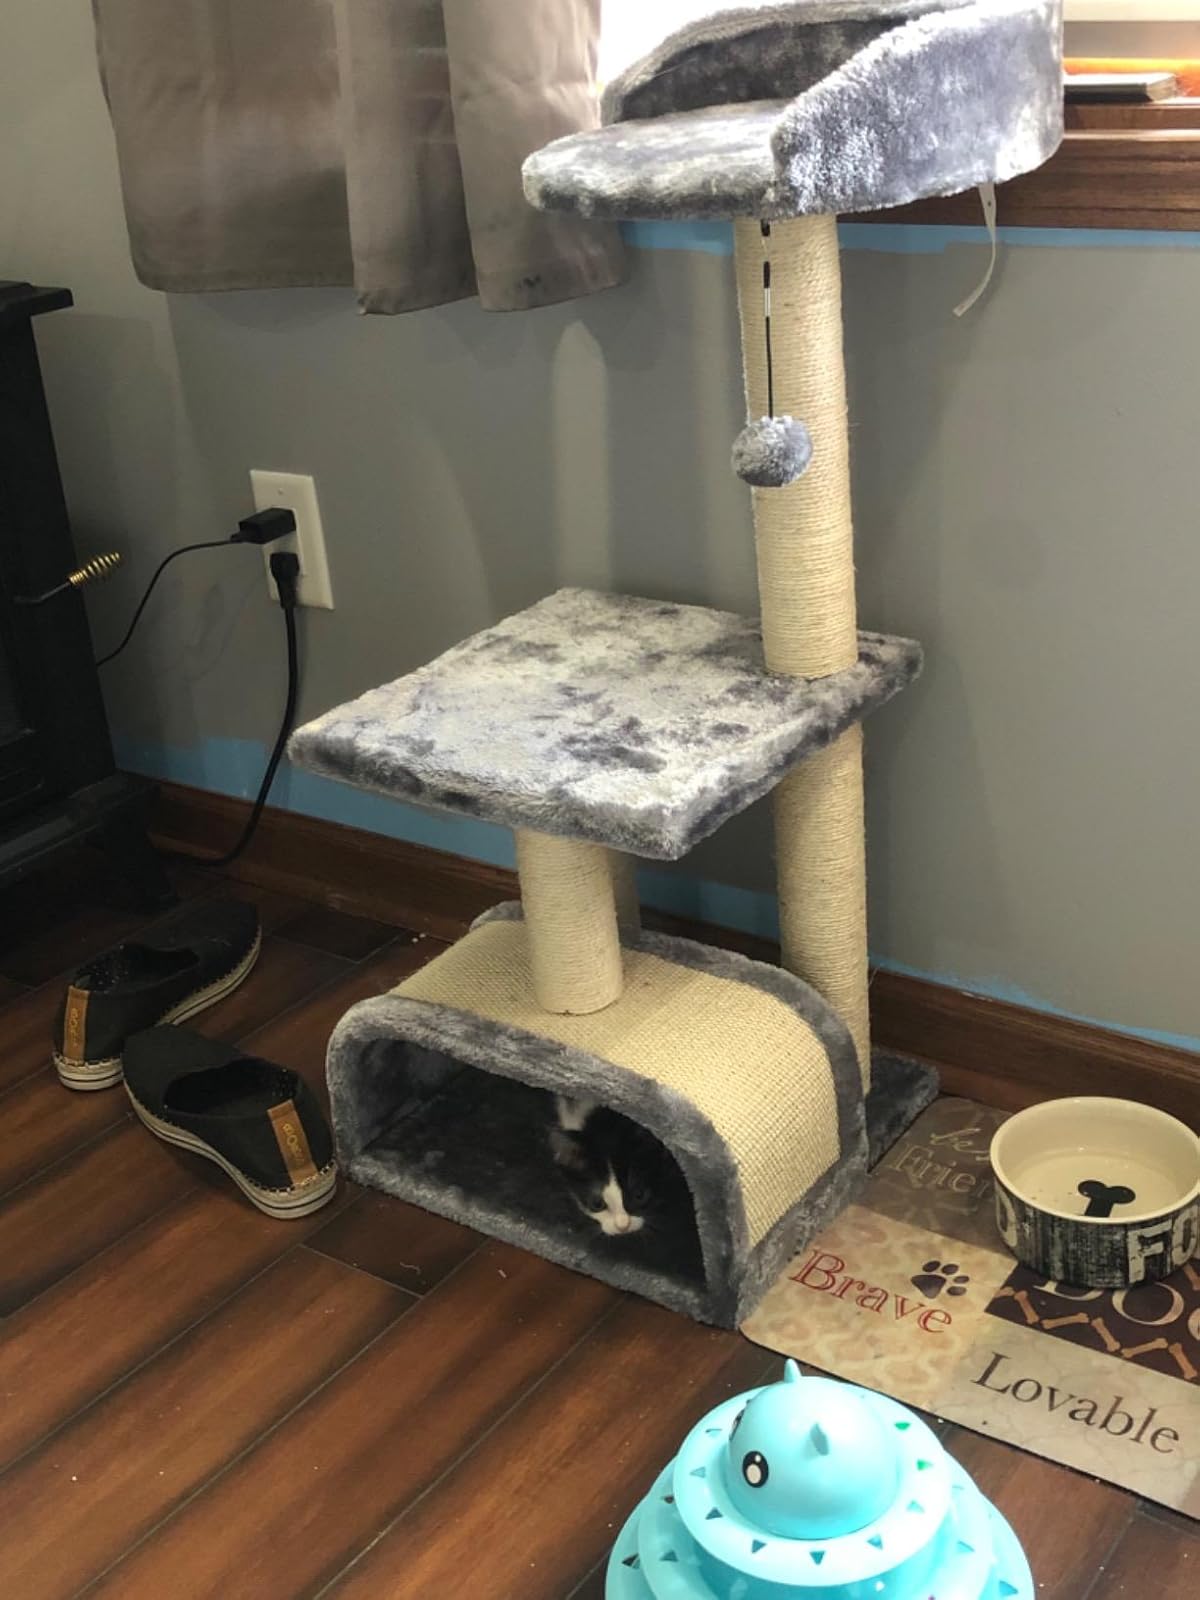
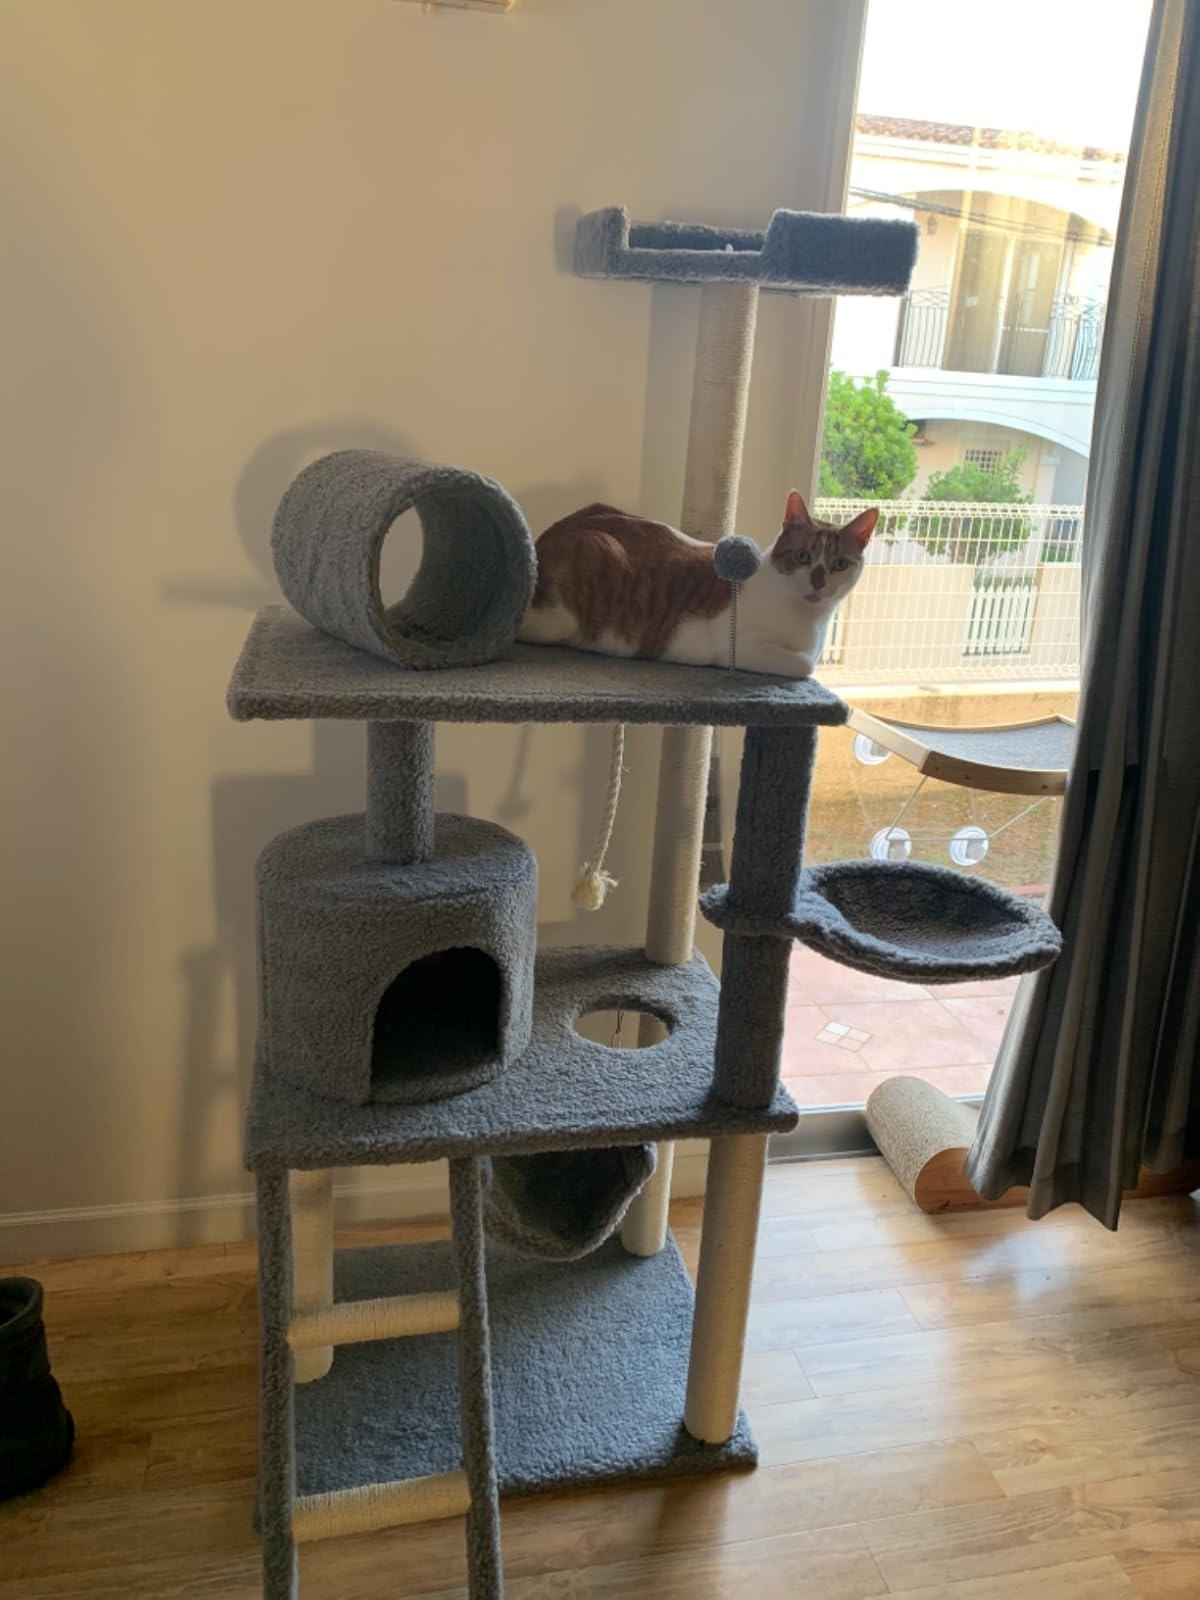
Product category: items_cat tree
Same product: no